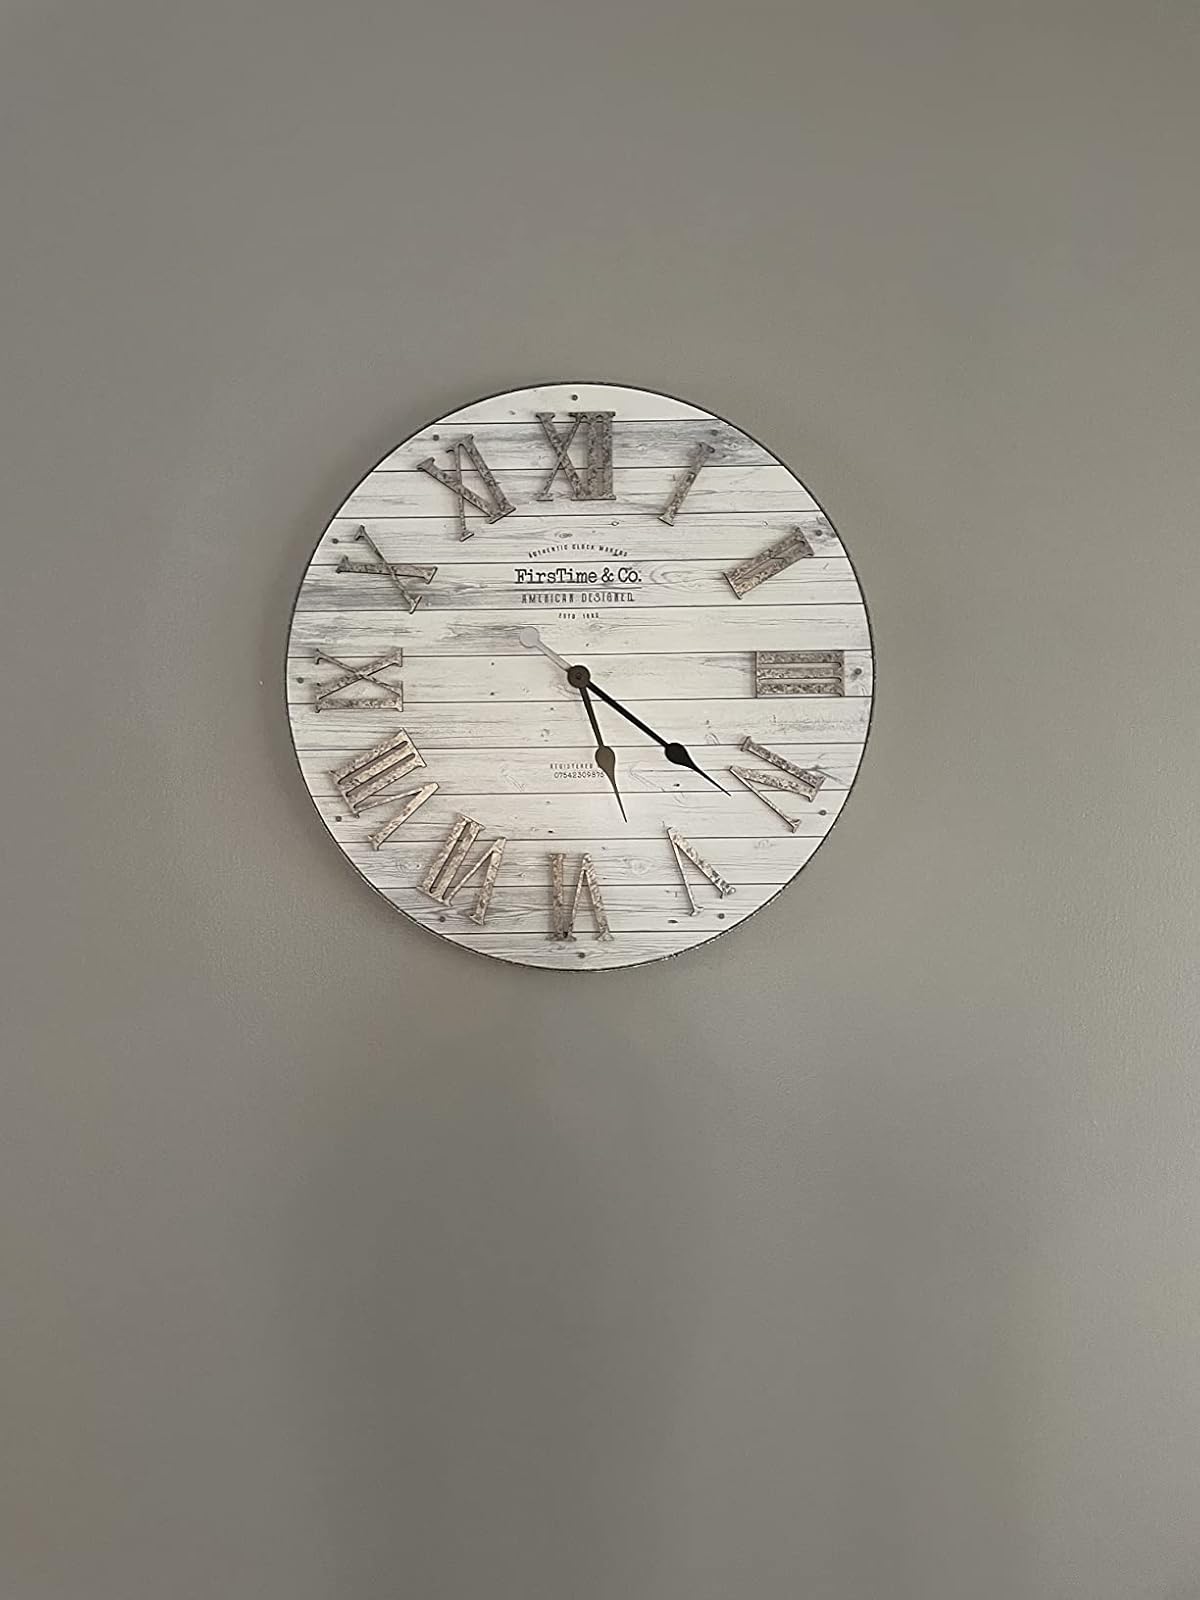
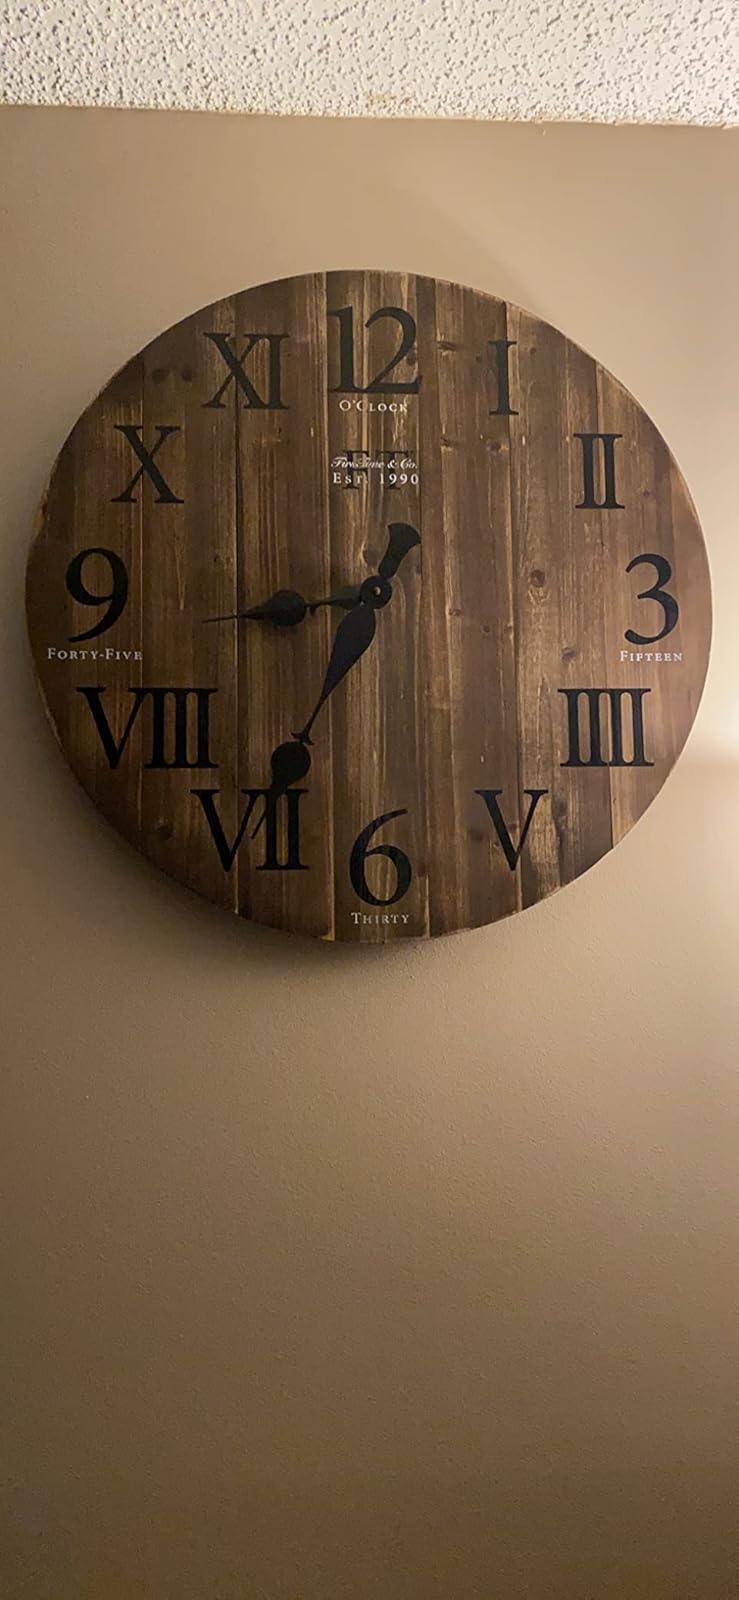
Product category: clock
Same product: no